ASF1 like histone chaperone

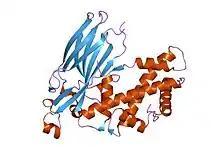
crystal structure of the cia- histone h3-h4 complex

In molecular biology, the ASF1 like histone chaperone family of proteins includes the yeast and human ASF1 proteins. These proteins are of the chaperone protein group and in particular can be placed into the histone chaperone subgroup. ASF1 participates in both the replication-dependent and replication-independent pathways. The three-dimensional structure has been determined as a compact immunoglobulin-like beta sandwich fold topped by three helical linkers.